Dante's Inferno (2007 film)

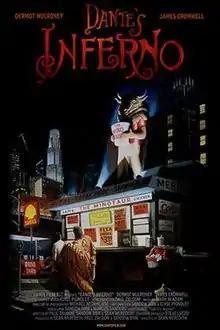
Theatrical release poster

Dante's Inferno is a 2007 comedy film performed with hand-drawn paper puppets on a theater stage. The film was adapted from the book "Dante's Inferno" by Sandow Birk and Marcus Sanders (Chronicle Books, 2004), a modern update of the canticle "Inferno" from Dante Alighieri's epic poem "Divine Comedy". The film chronicles Dante's (voiced by Dermot Mulroney) journeys through the underworld, guided by Virgil (voiced by James Cromwell). The head puppeteer was Paul Zaloom and the puppets were designed by Elyse Pignolet and drawn by Sandow Birk. The film premiered January 20, 2007 at the 2007 Slamdance Film Festival. The film has also been shown at the Santa Barbara International Film Festival, Sarasota Film Festival, Atlanta Film Festival, Newport Beach Film Festival, Maryland Film Festival, Silver Lake Film Festival, the Boston Underground Film Festival, and on the Ovation TV cable network.